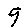
Label: 9